Draupati Amman Temples, Kumbakonam

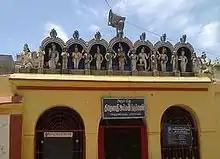
In the East Street of Chakrapani Temple

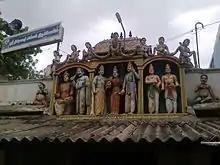
In the East Street of Sarangapani Temple

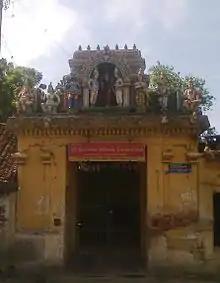
In Mathakdadi street

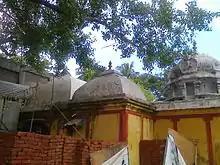
In Mathakdadi street

Draupati Amman Temples are the temples found in Kumbakonam in Thanjavur district, Tamil Nadu, India. In Kumbakonam, Draupati Amman temples are found among other places in the East Street of Chakrapani Temple, East Street of Sarangapani temple, Mathakdadi street and Hajiar street.